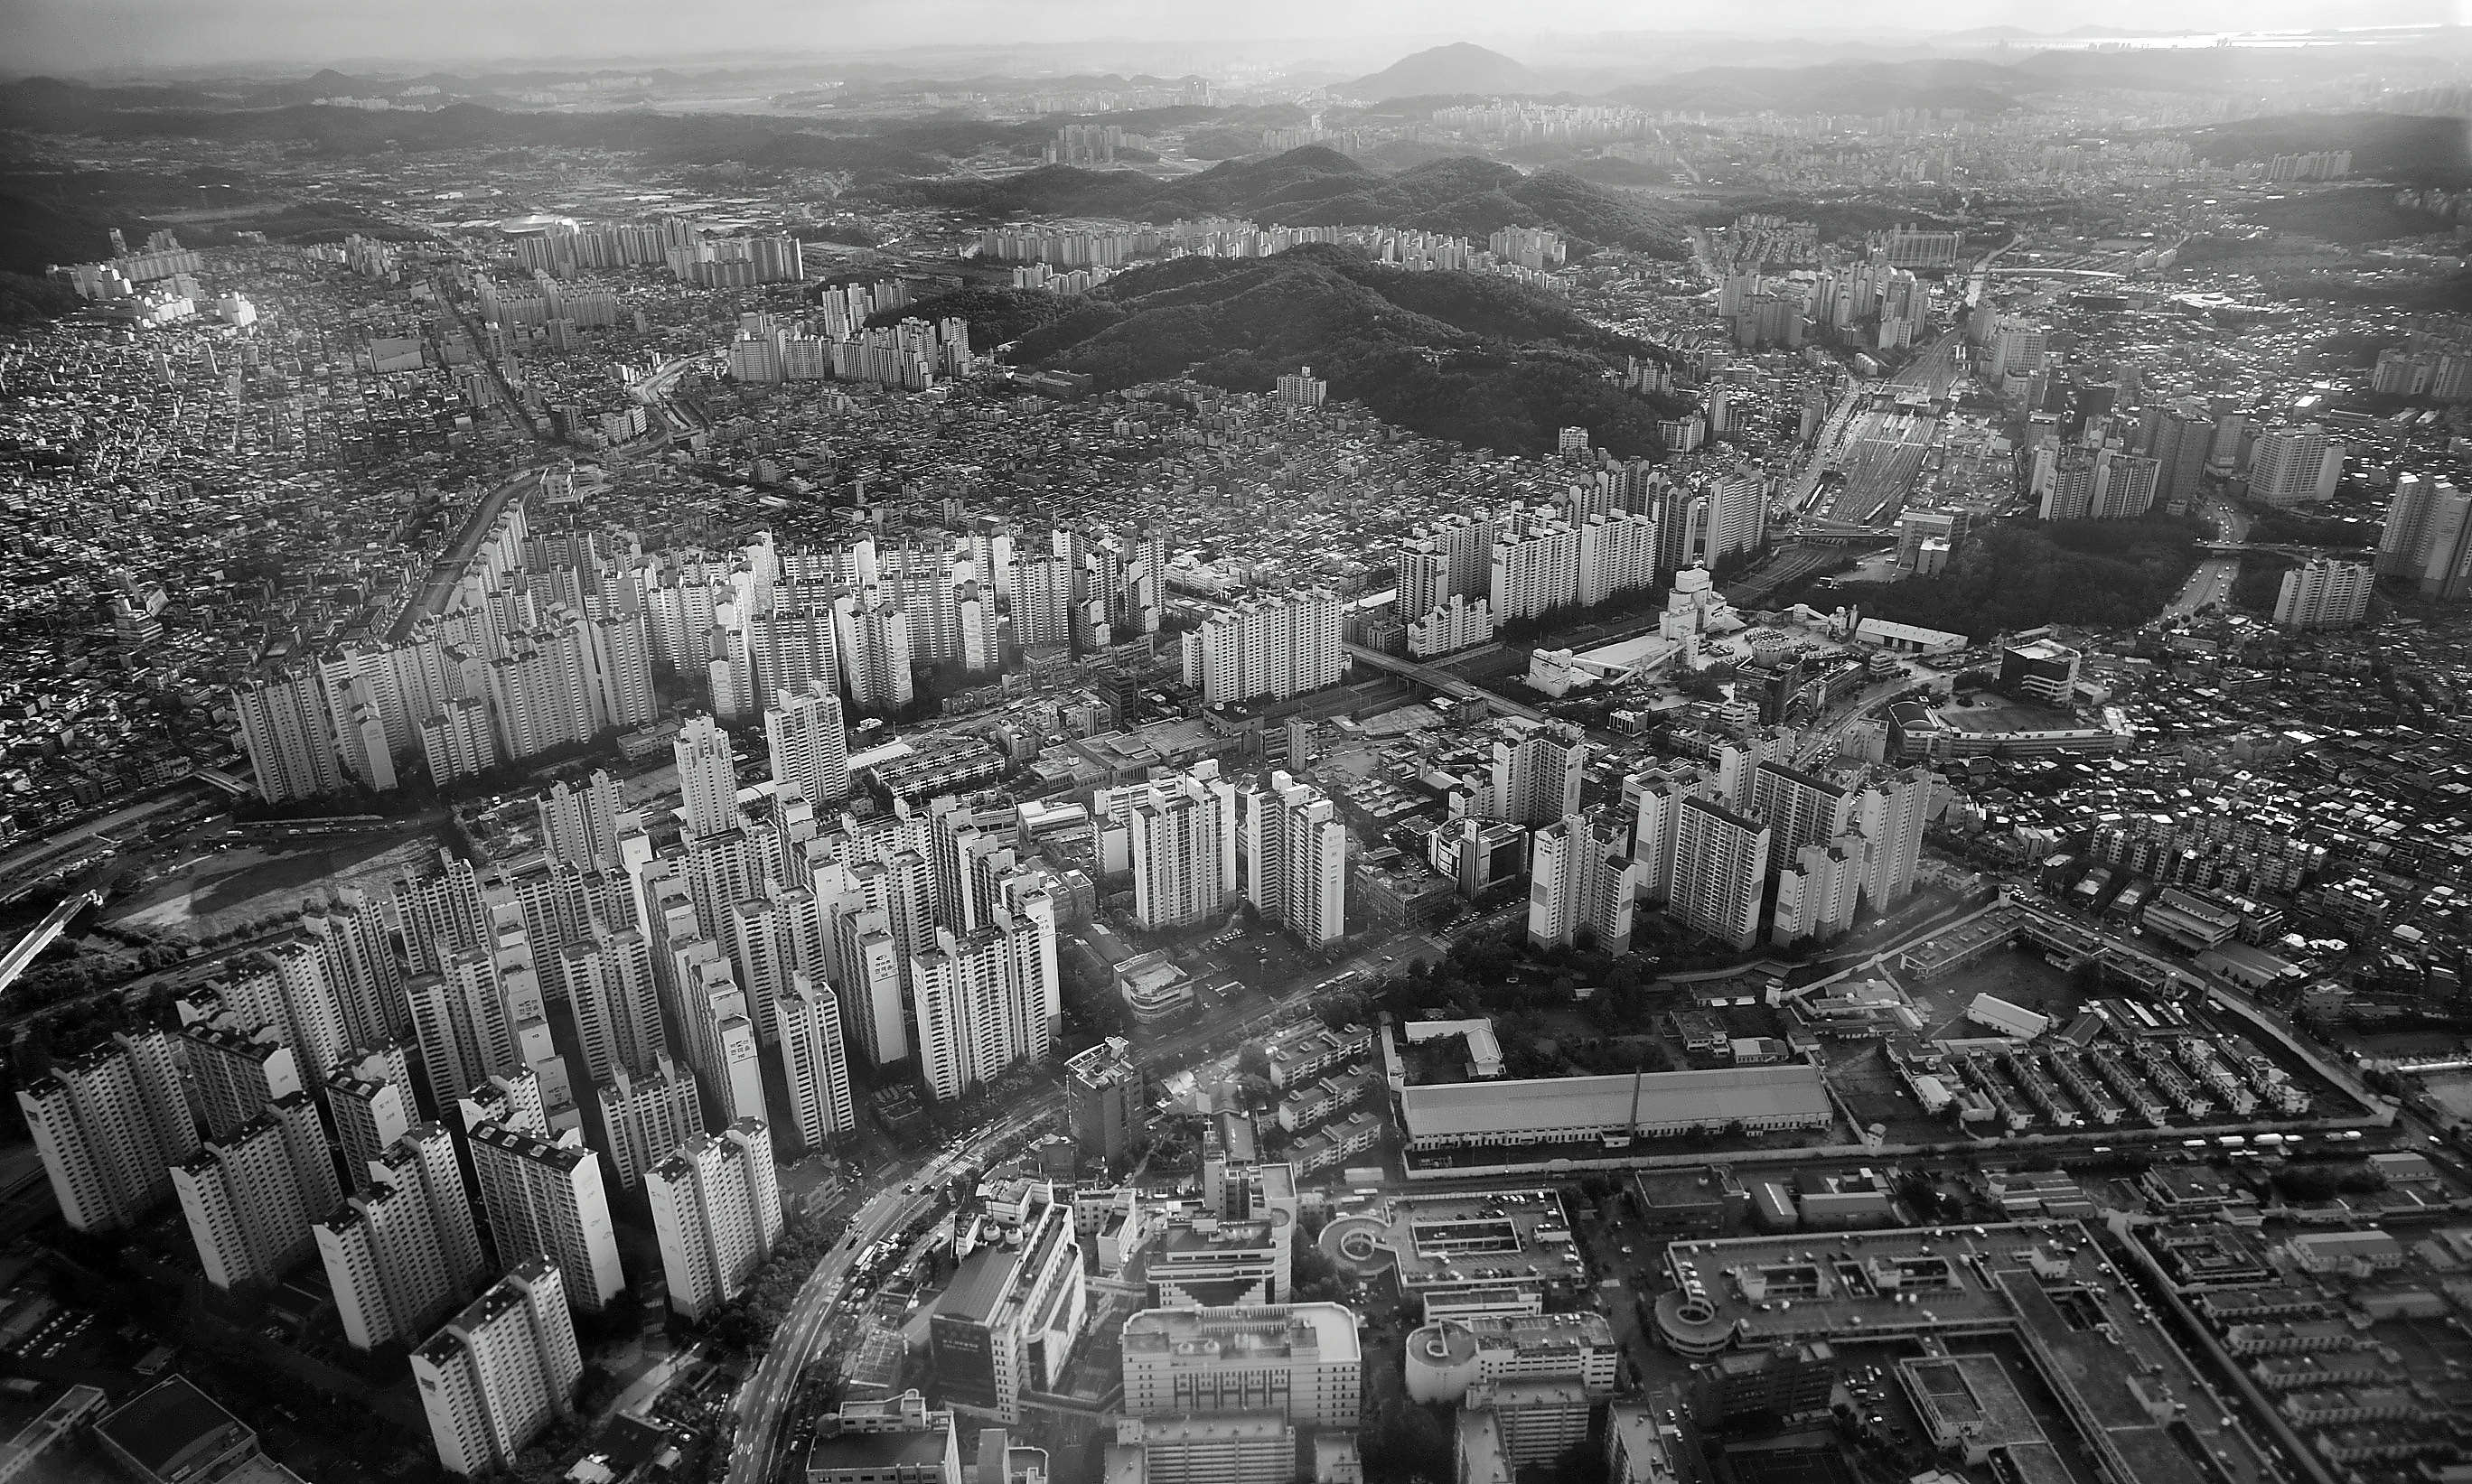
landscape, black and white, architecture, skyline, photography, house, town, city, urban, cityscape, panorama, travel, vehicle, monochrome, aerial, skyscrapers, buildings, roads, metropolis, bird's eye view, aerial photography, urban area, monochrome photography, ancient history, transportation system